Denis of Portugal

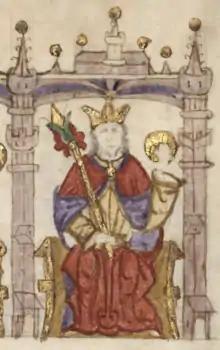

Denis (9 October 1261 – 7 January 1325), called the Farmer King ("Rei Lavrador") and the Poet King ("Rei Poeta"), was King of Portugal from 1279 until his death in 1325.